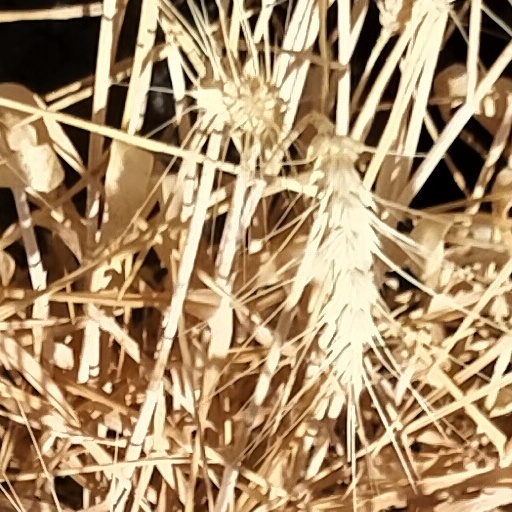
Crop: wheat